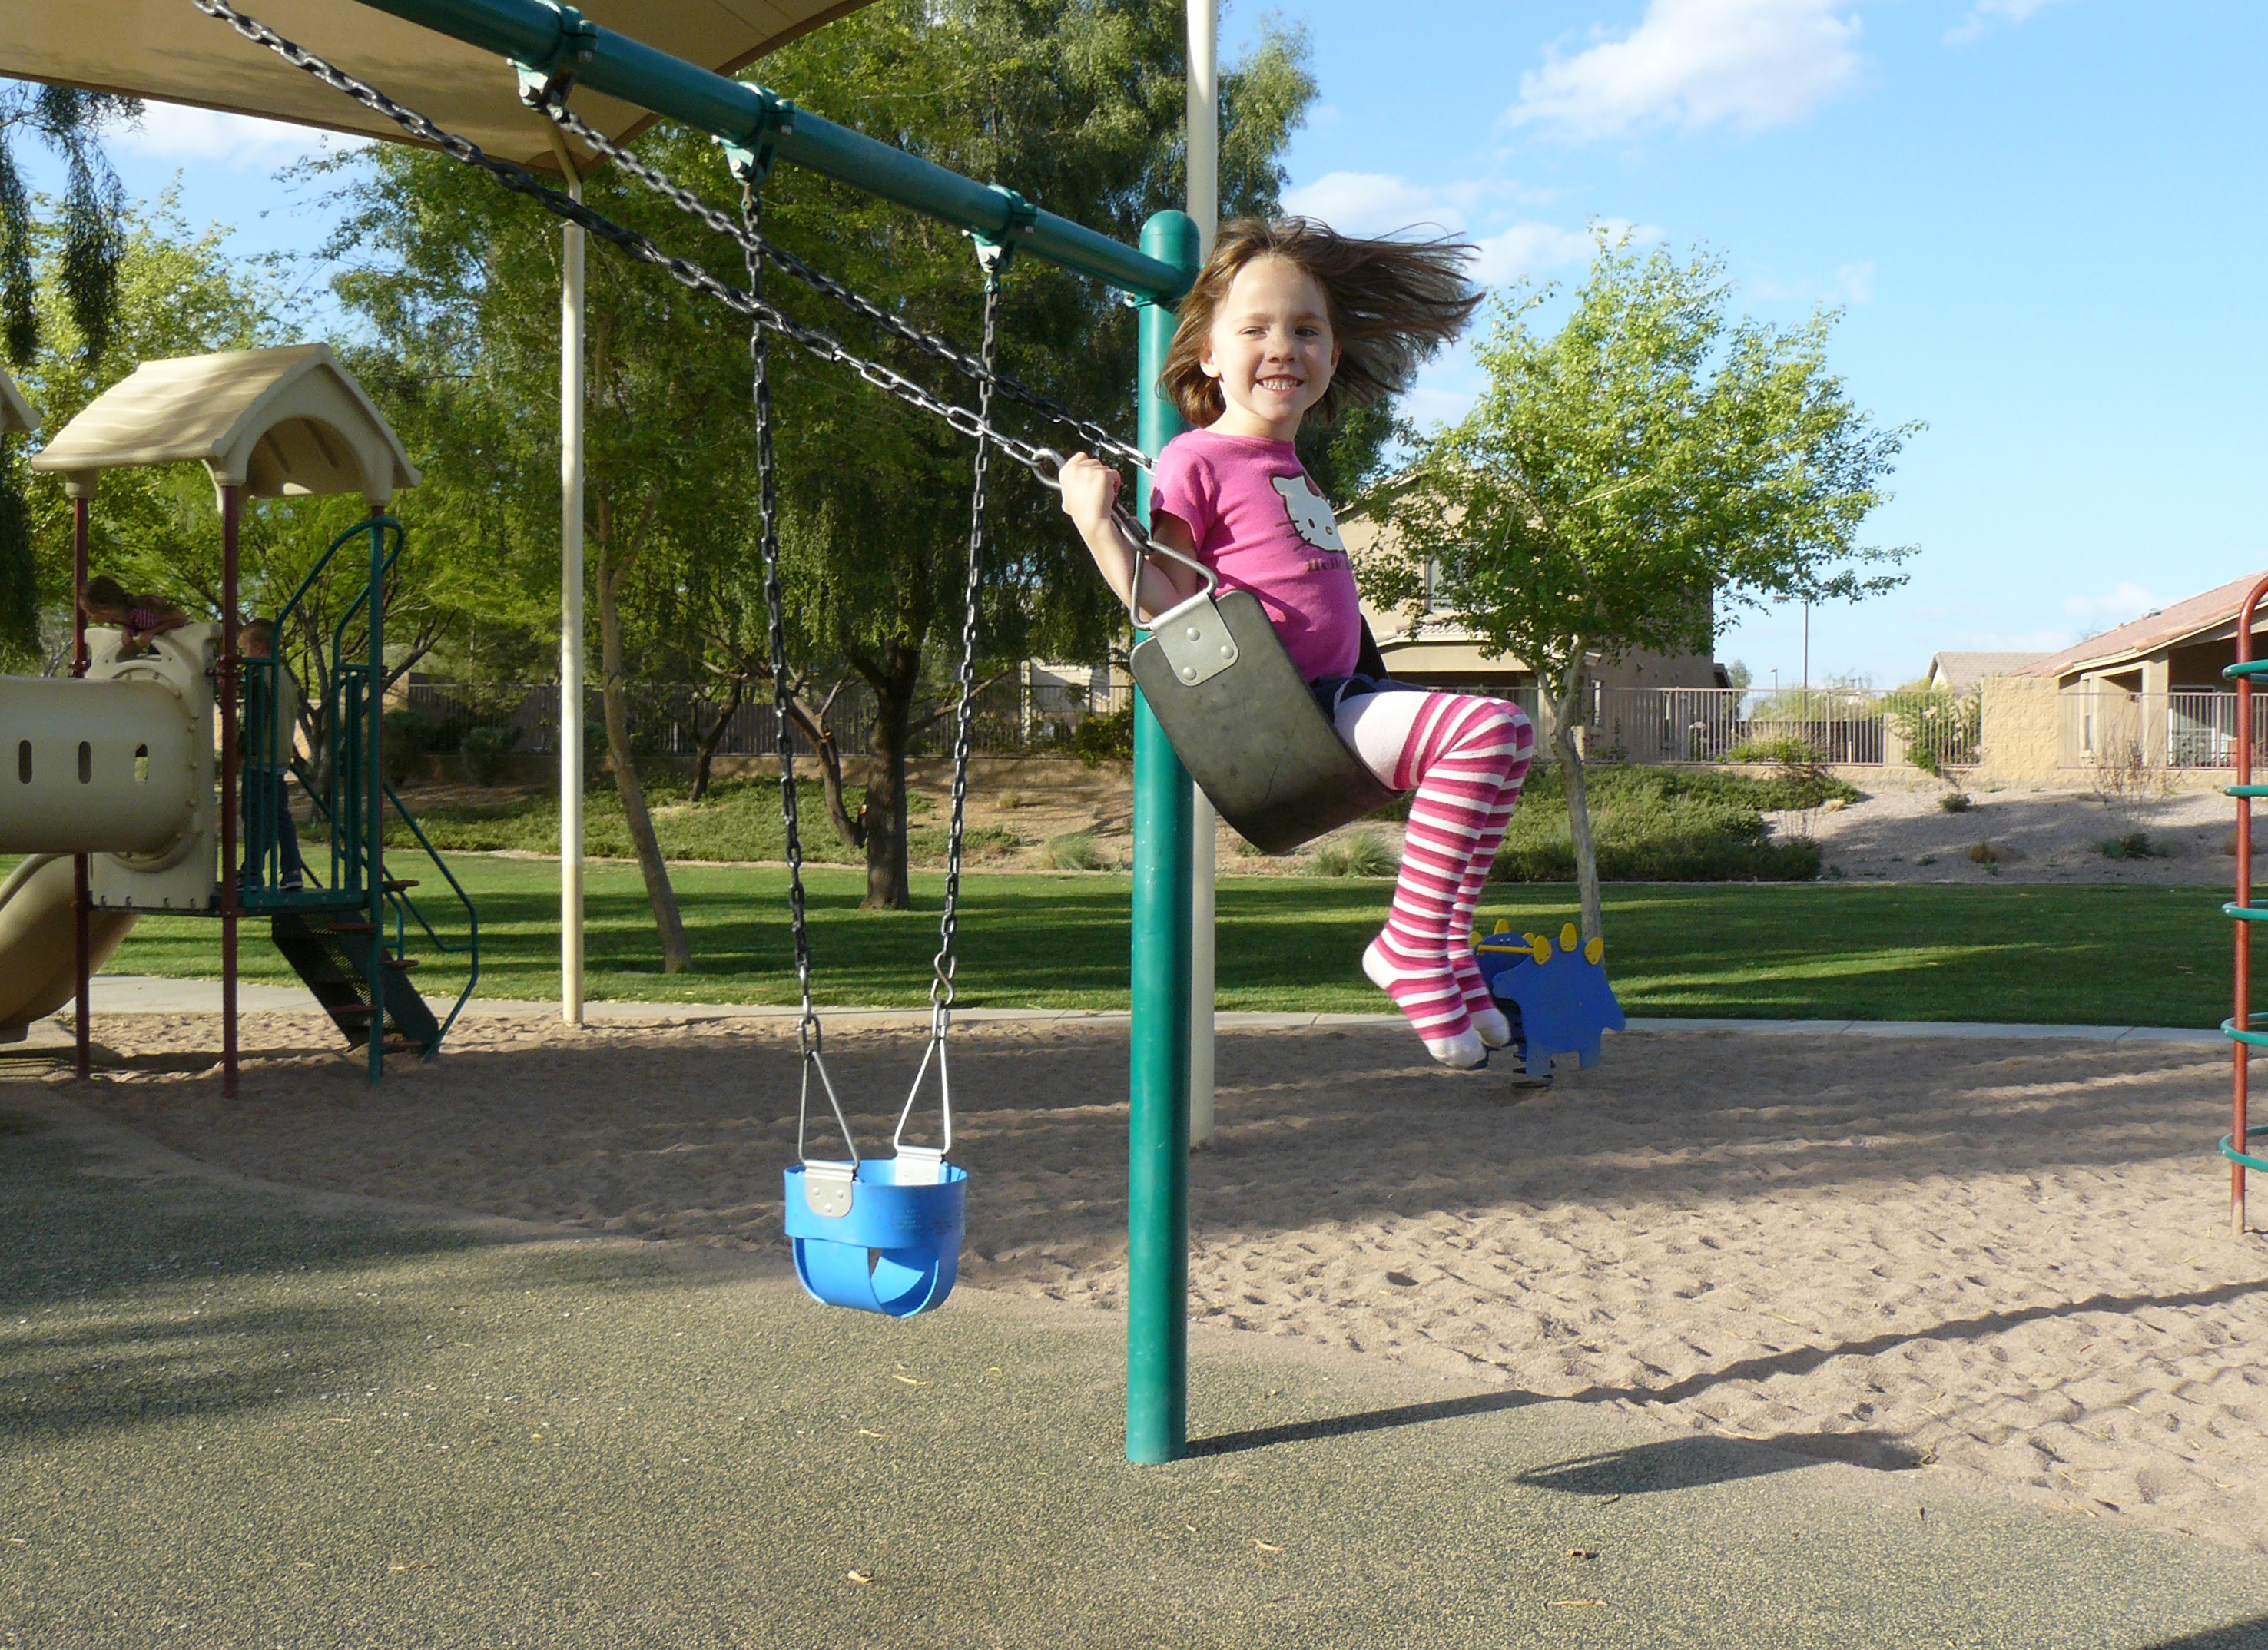
girl, play, kid, city, cute, female, youth, park, child, playing, swing, smiling, public space, fun, happy, playground, swinging, active, little girl, human settlement, human action, outdoor play equipment